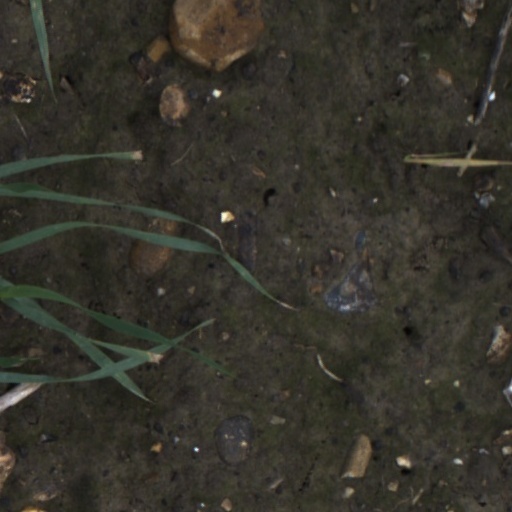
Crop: wheat